F Company, 310th Infantry Regiment (United States)

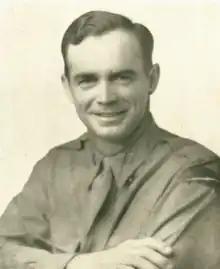
Captain James K. Bowman

Fox Company departed with a platoon of light tanks on March 8, 1945, with the assistance of a platoon of machine guns from How Company. Their objective was Lohndorf. The tanks caused significant damage to the German garrison, and allowed the town to be taken with little resistance. At this point, the men had no idea the Ludendorff bridge at Remagen, just 4 Miles north-west, was intact and captured just a day before by the 9th Armored Division. The 1st Battalion, 310th, started to cross at midnight on the 7th and continued into the morning of the 8th. On March 9, the Company returned to Heimersheim and awaited further instruction On March 10, shortly after midnight, they departed Heimersheim and traveled through Bodendorf's suburbs before arriving in Remagen. The Ludendorff Bridge, which for the next few days became the most famous structure on earth, loomed above. A shell struck the bridge's steel girders as the men approached the heavily bombed structure, sending countless sparks into the night sky.